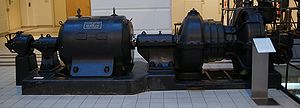
Dampturbine
En 250 kW industriel dampturbine fra 1910 (højre) direkte forbundet til en elektrisk generator (venstre).
En dampturbine er en turbine, der drives af vanddamp ved højt tryk og høj temperatur. Vanddampen ekspanderer fra det høje tryk til et lavt tryk igennem turbineskovle fastgjort på en rotor, som derved bringes til at rotere.